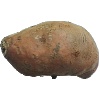
Label: potato_sweet